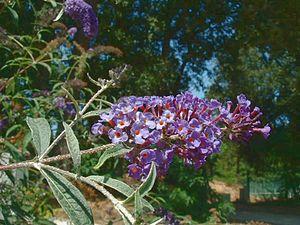
Le Buddleia de David, aussi appelé Buddleia du père David ou plus communément Arbre aux papillons, est un arbuste présent dans l'ensemble des régions tempérées du monde.
Le Site de Grand Intérêt Biologique des Viviers, plus connu sous le nom de Terril des Viviers est un ancien site de charbonnage s'étendant à l'est de Gilly, section de la ville de Charleroi.
Une friche est actuellement un terrain précédemment exploité, abandonné par l'Homme et colonisé par une végétation spontanée. Cette zone sans occupant humain actif n’est plus cultivée, productive ni même entretenue, mais des activités marginales peuvent s’y étendre si ses parties restent accessibles : pâturage, cueillette, braconnage, chasse ou pêche et autres activités.